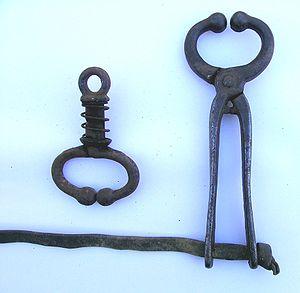
La mouchette ou pince-mouchette est une pince enserrant la paroi nasale du bovin. Elle sert à le mener en quelque sorte « par le bout du nez ». Pour les taureaux, les agriculteurs font usage de l'anneau de nez.